Gotthard nappe

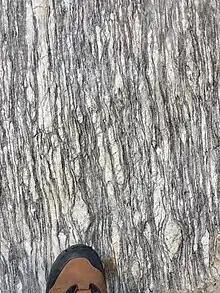
Outcrop of Streifengneis

The Gotthard nappe (in older literature called the Gotthard Massif) is, in the geology of the Alps a nappe in the Helvetic zone of Switzerland. It consists of crystalline rocks that were, before the formation of the Alps, part of the upper crust of the southern margin of the European continent (the northern margin of the Alpine Tethys Ocean). As it names suggests, the Gotthard nappe lies in close proximity to the Gotthard Massif.